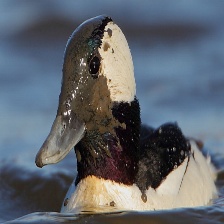
Species: BUFFLEHEAD
Scientific name: BUCEPHALA ALBEOLA
ImageNet parent category: drake